USS Iowa turret explosion

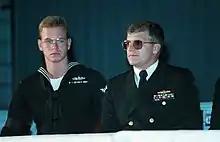
Kendall Truitt and Commander John Morris

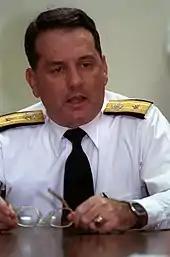
Rear Admiral Brent Baker in the early 1990s

Upon receiving Kubicina's letters concerning Hartwig's life insurance policy, Morse and Moosally turned them over to Milligan on 7 May. Milligan immediately called Claude Rollins, the NIS regional director in Norfolk, and requested NIS assistance in the investigation. Ted Gordon, the commanding officer of the NIS, objected to opening a formal criminal investigation because Milligan's investigation was supposed to be informal. Admiral Leon A. Edney, the U.S. Navy's Vice Chief of Naval Operations, however, told Gordon that formal NIS participation in the investigation under Milligan's supervision was fine.